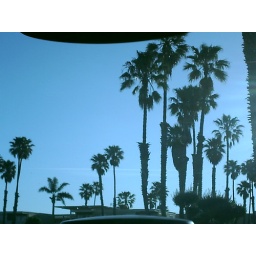
taken from inside the car when we were out in street work!